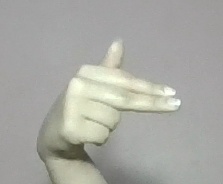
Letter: ghain